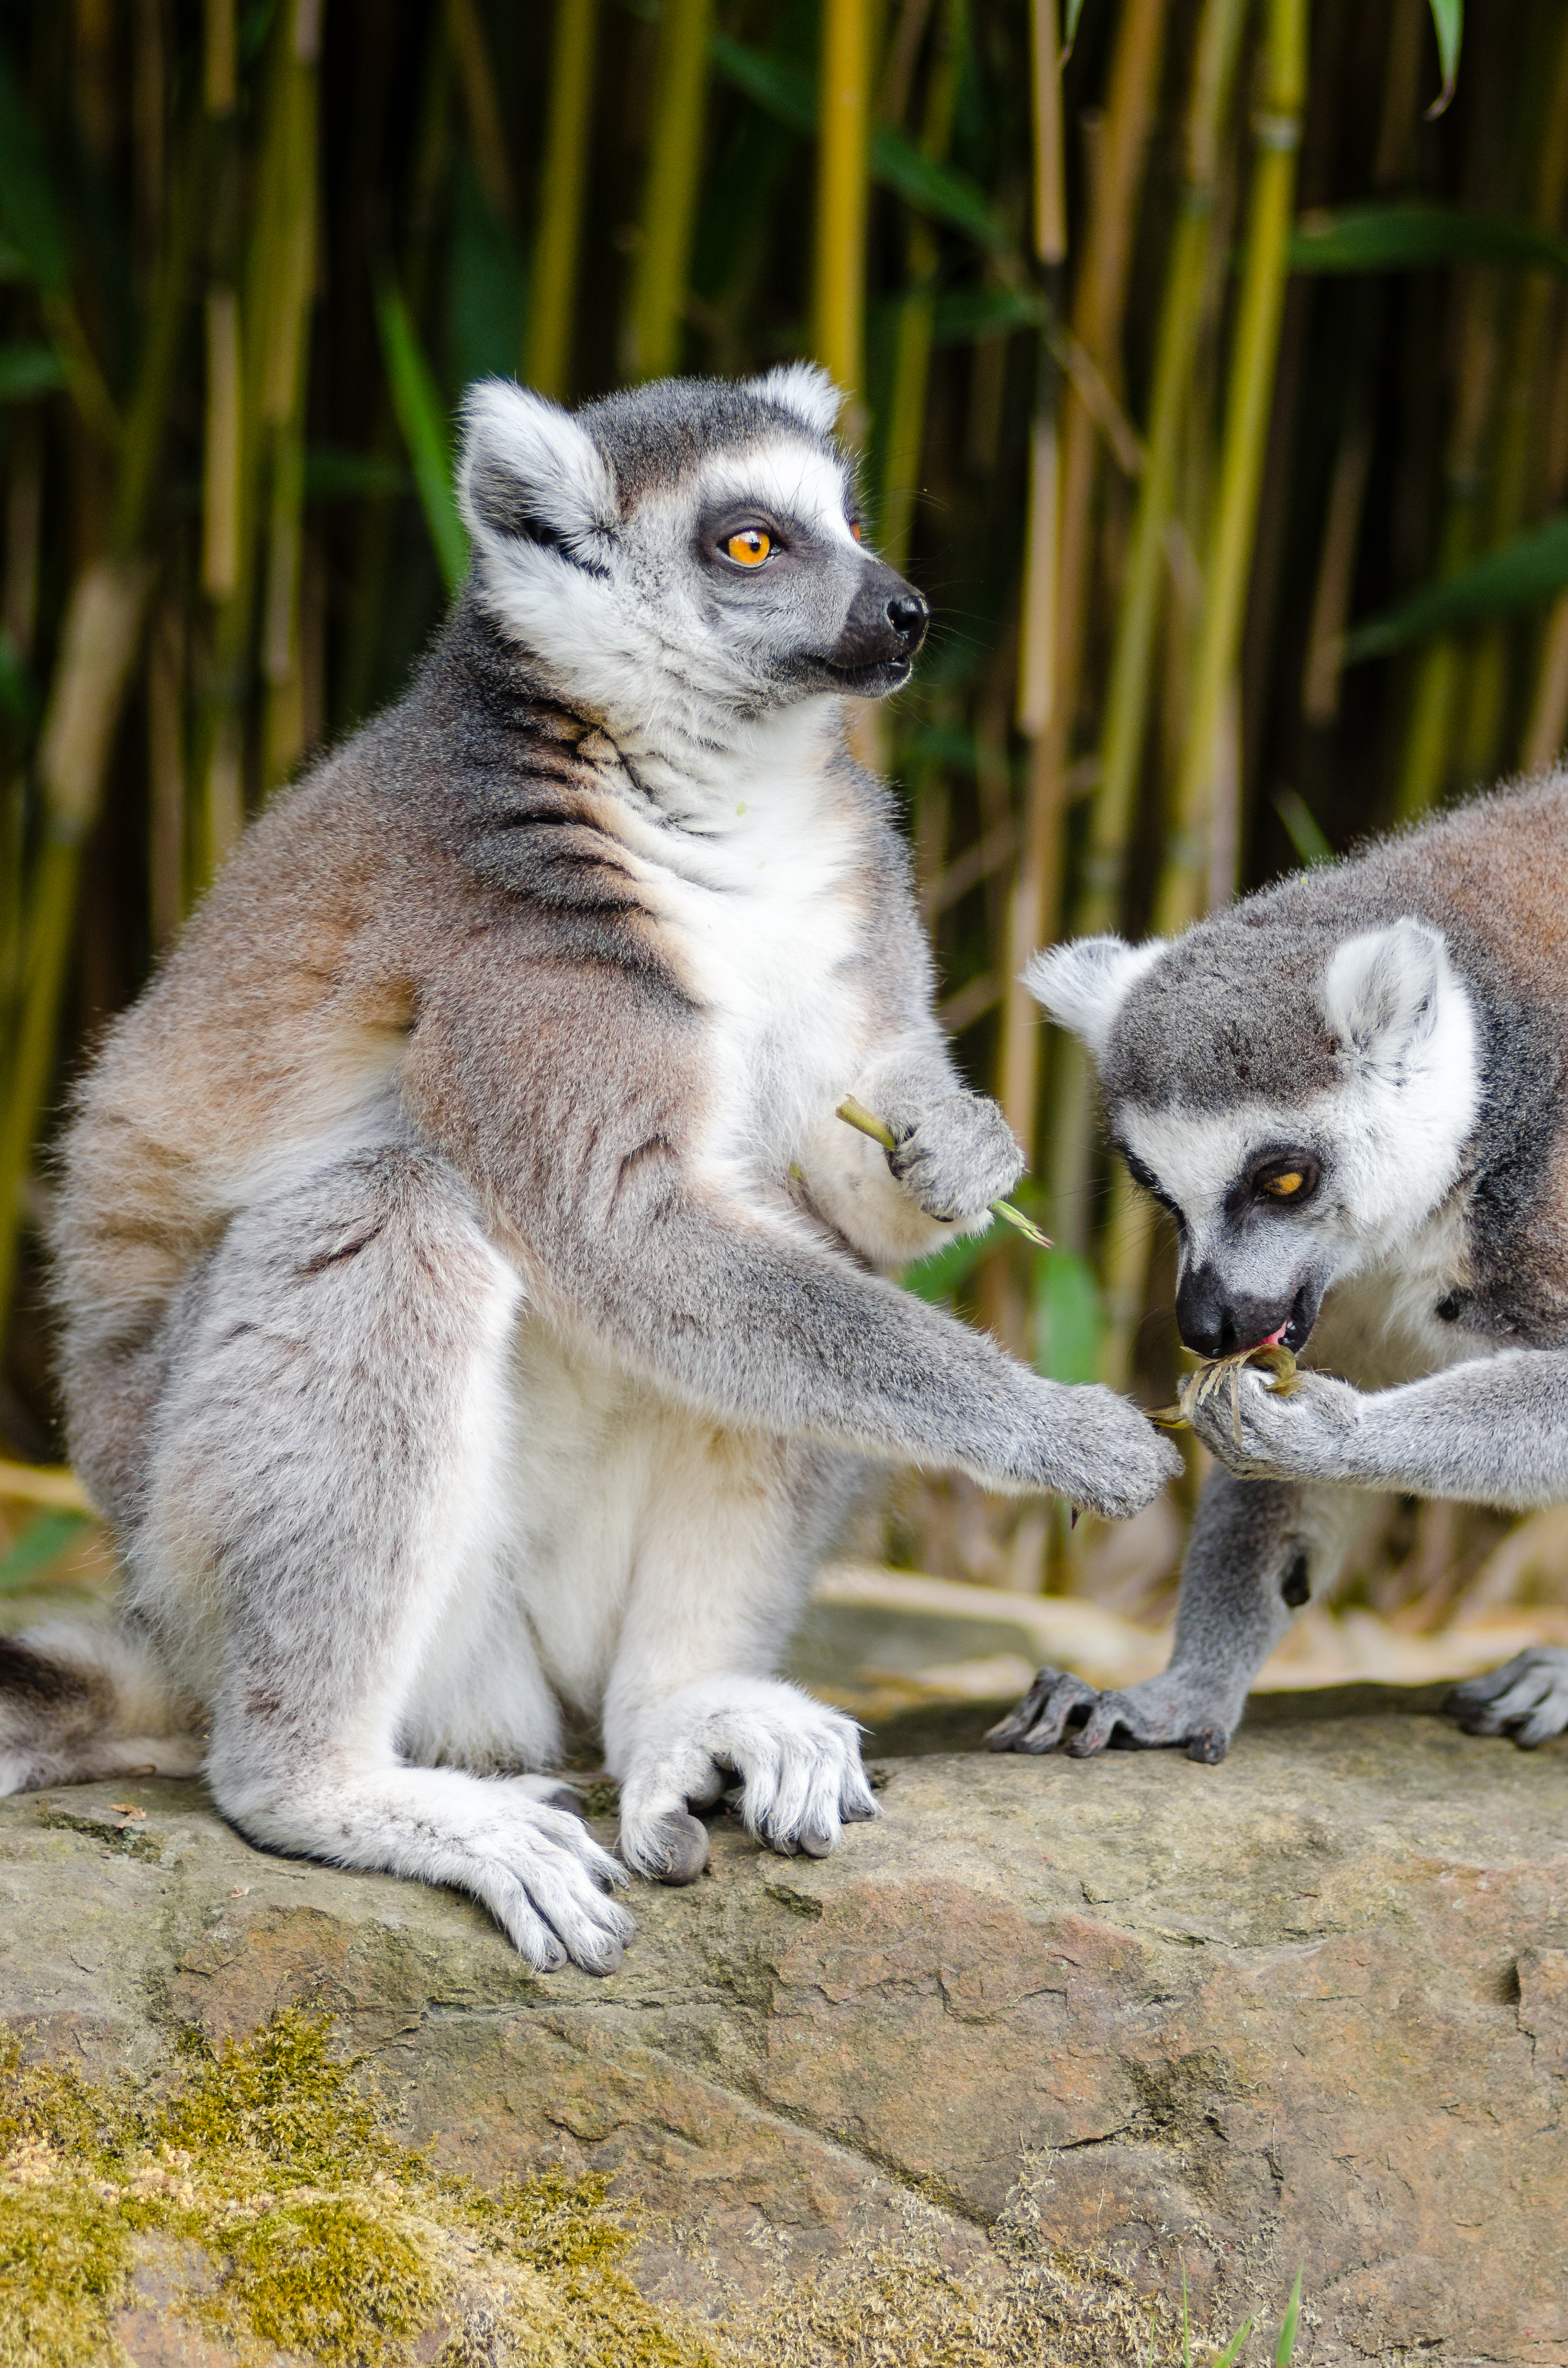
animal, wildlife, zoo, mammal, fauna, primate, squirrel monkey, madagascar, vertebrate, lemur